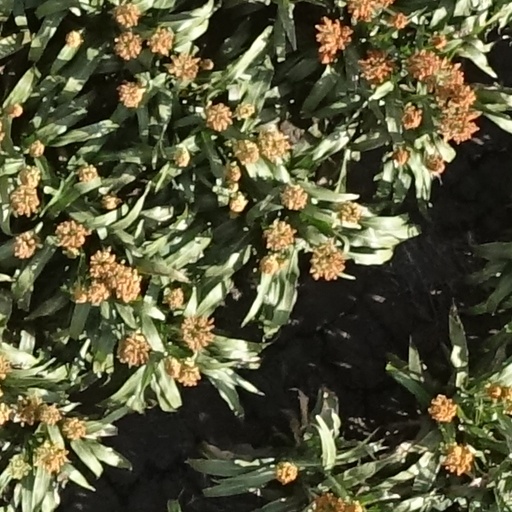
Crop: sorghum